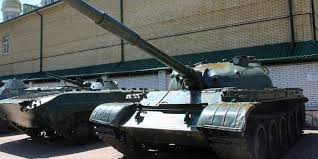
Label: Tank